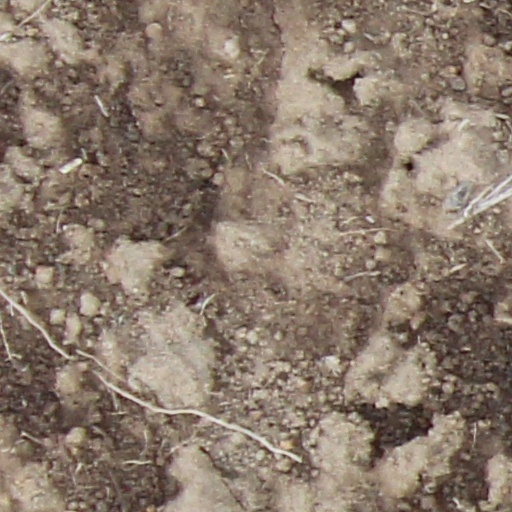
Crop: wheat